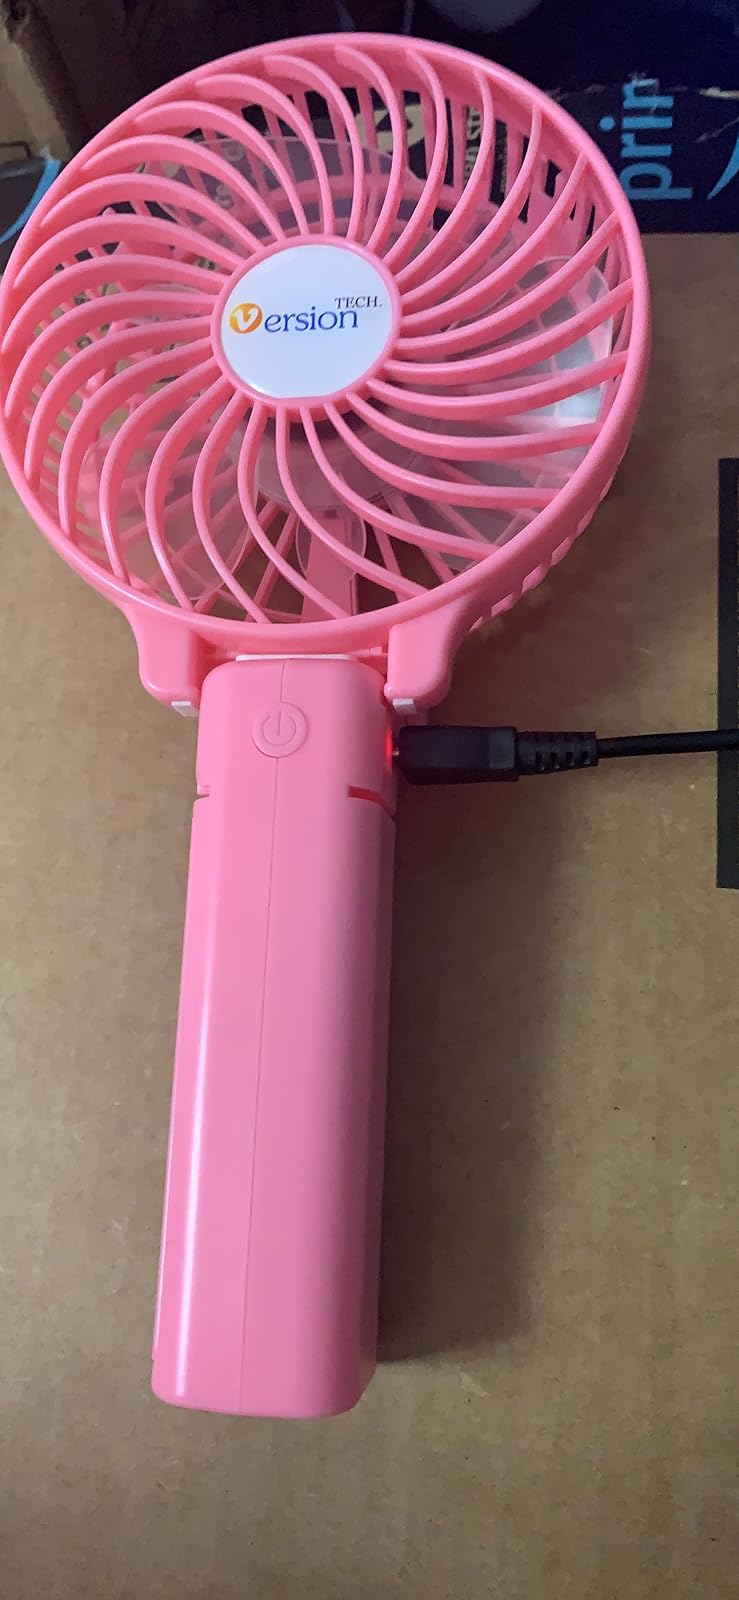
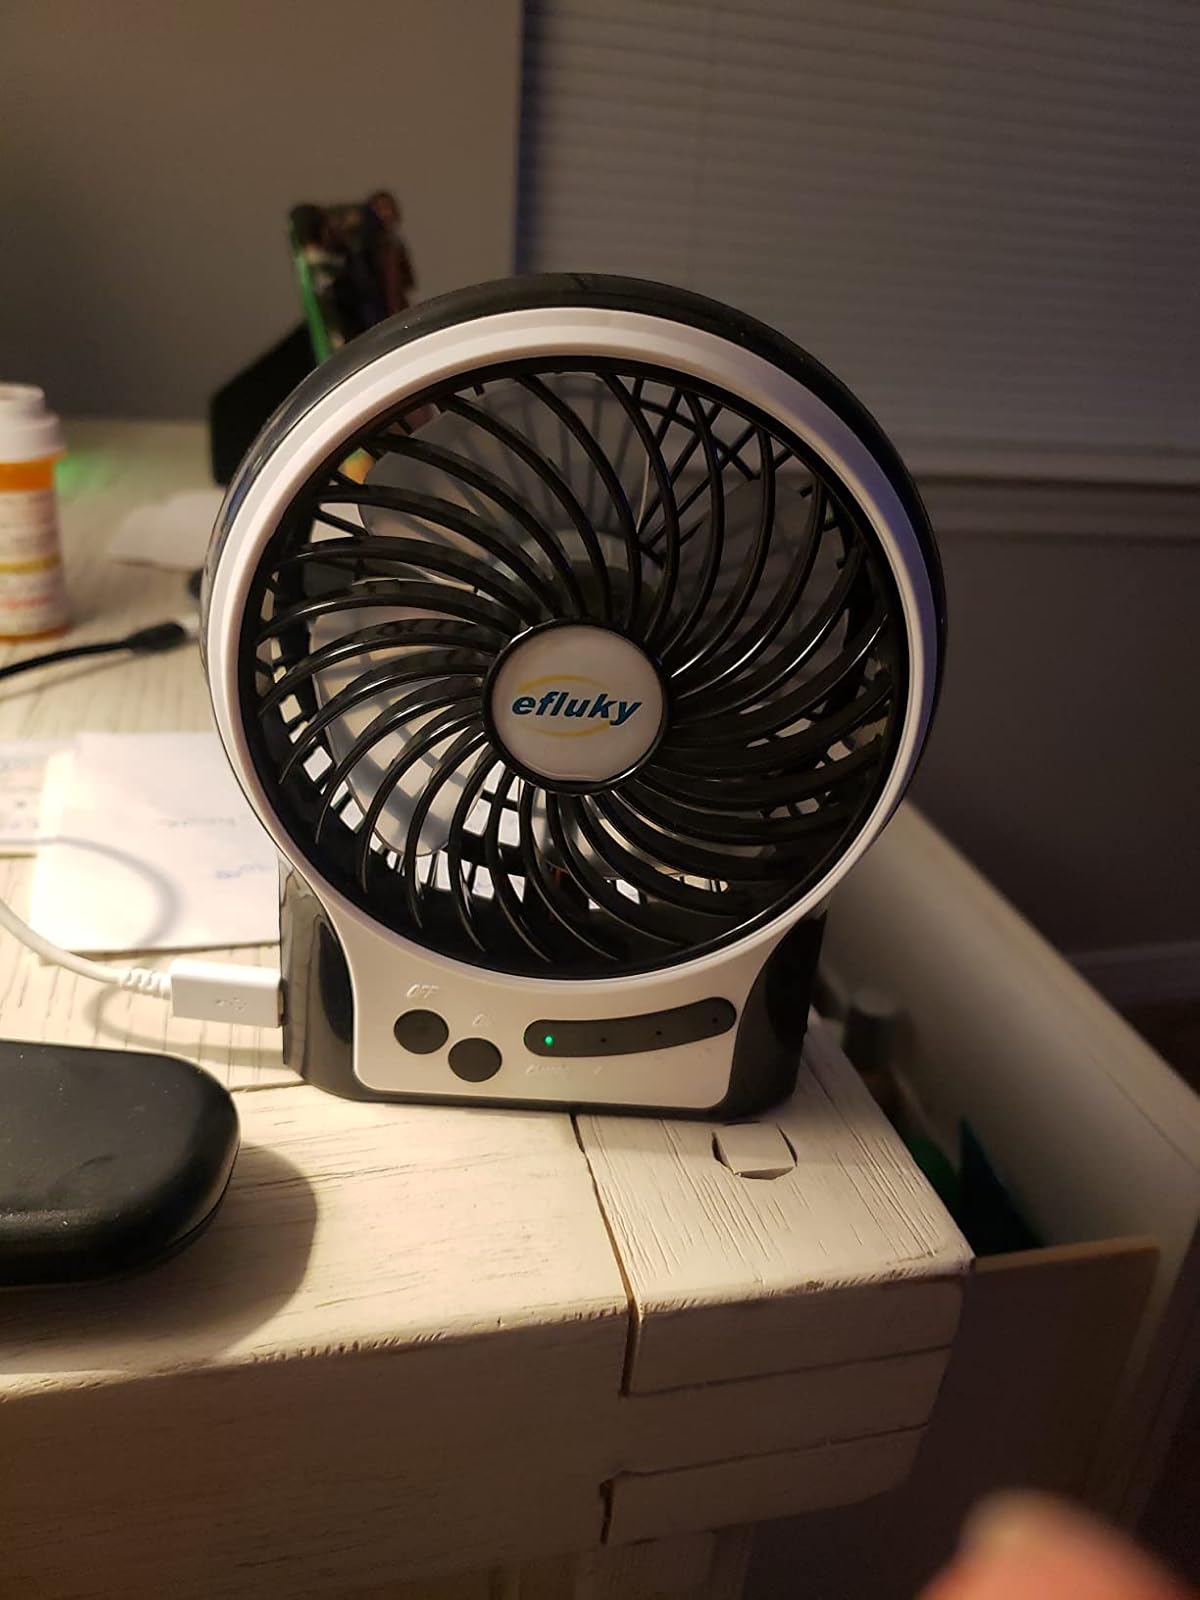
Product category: fan
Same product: no